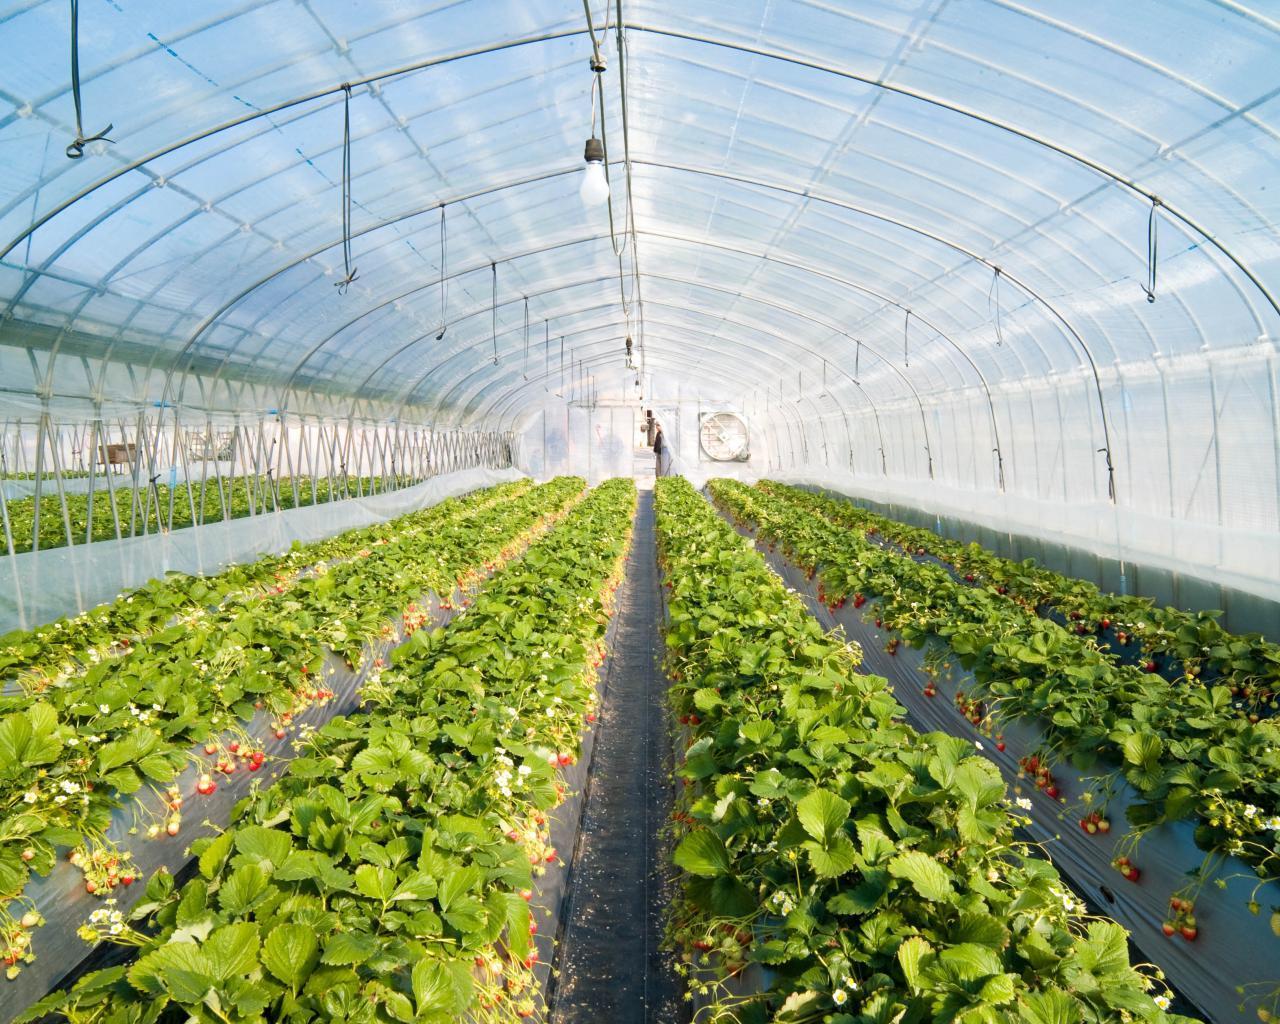
Huu ni mtindo wa kisasa wa kupanda mimea mbalimbali .Tunaona mimea ambayo imepandwa kwa mpangilio mzuri katika sehemu hii na kuna watu ambao tunawaona kwa umbali ambao wanaendelea kuangalia mimea hii.